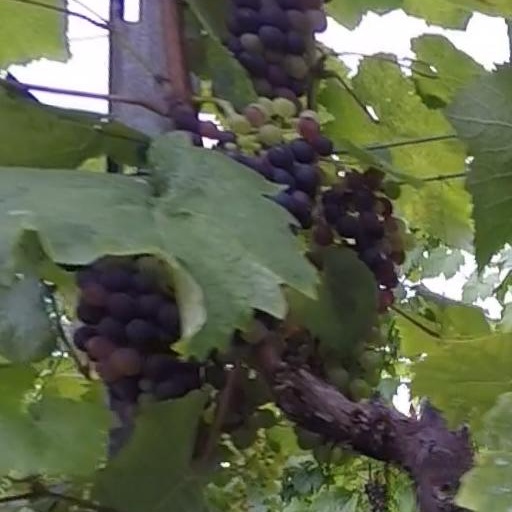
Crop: grape